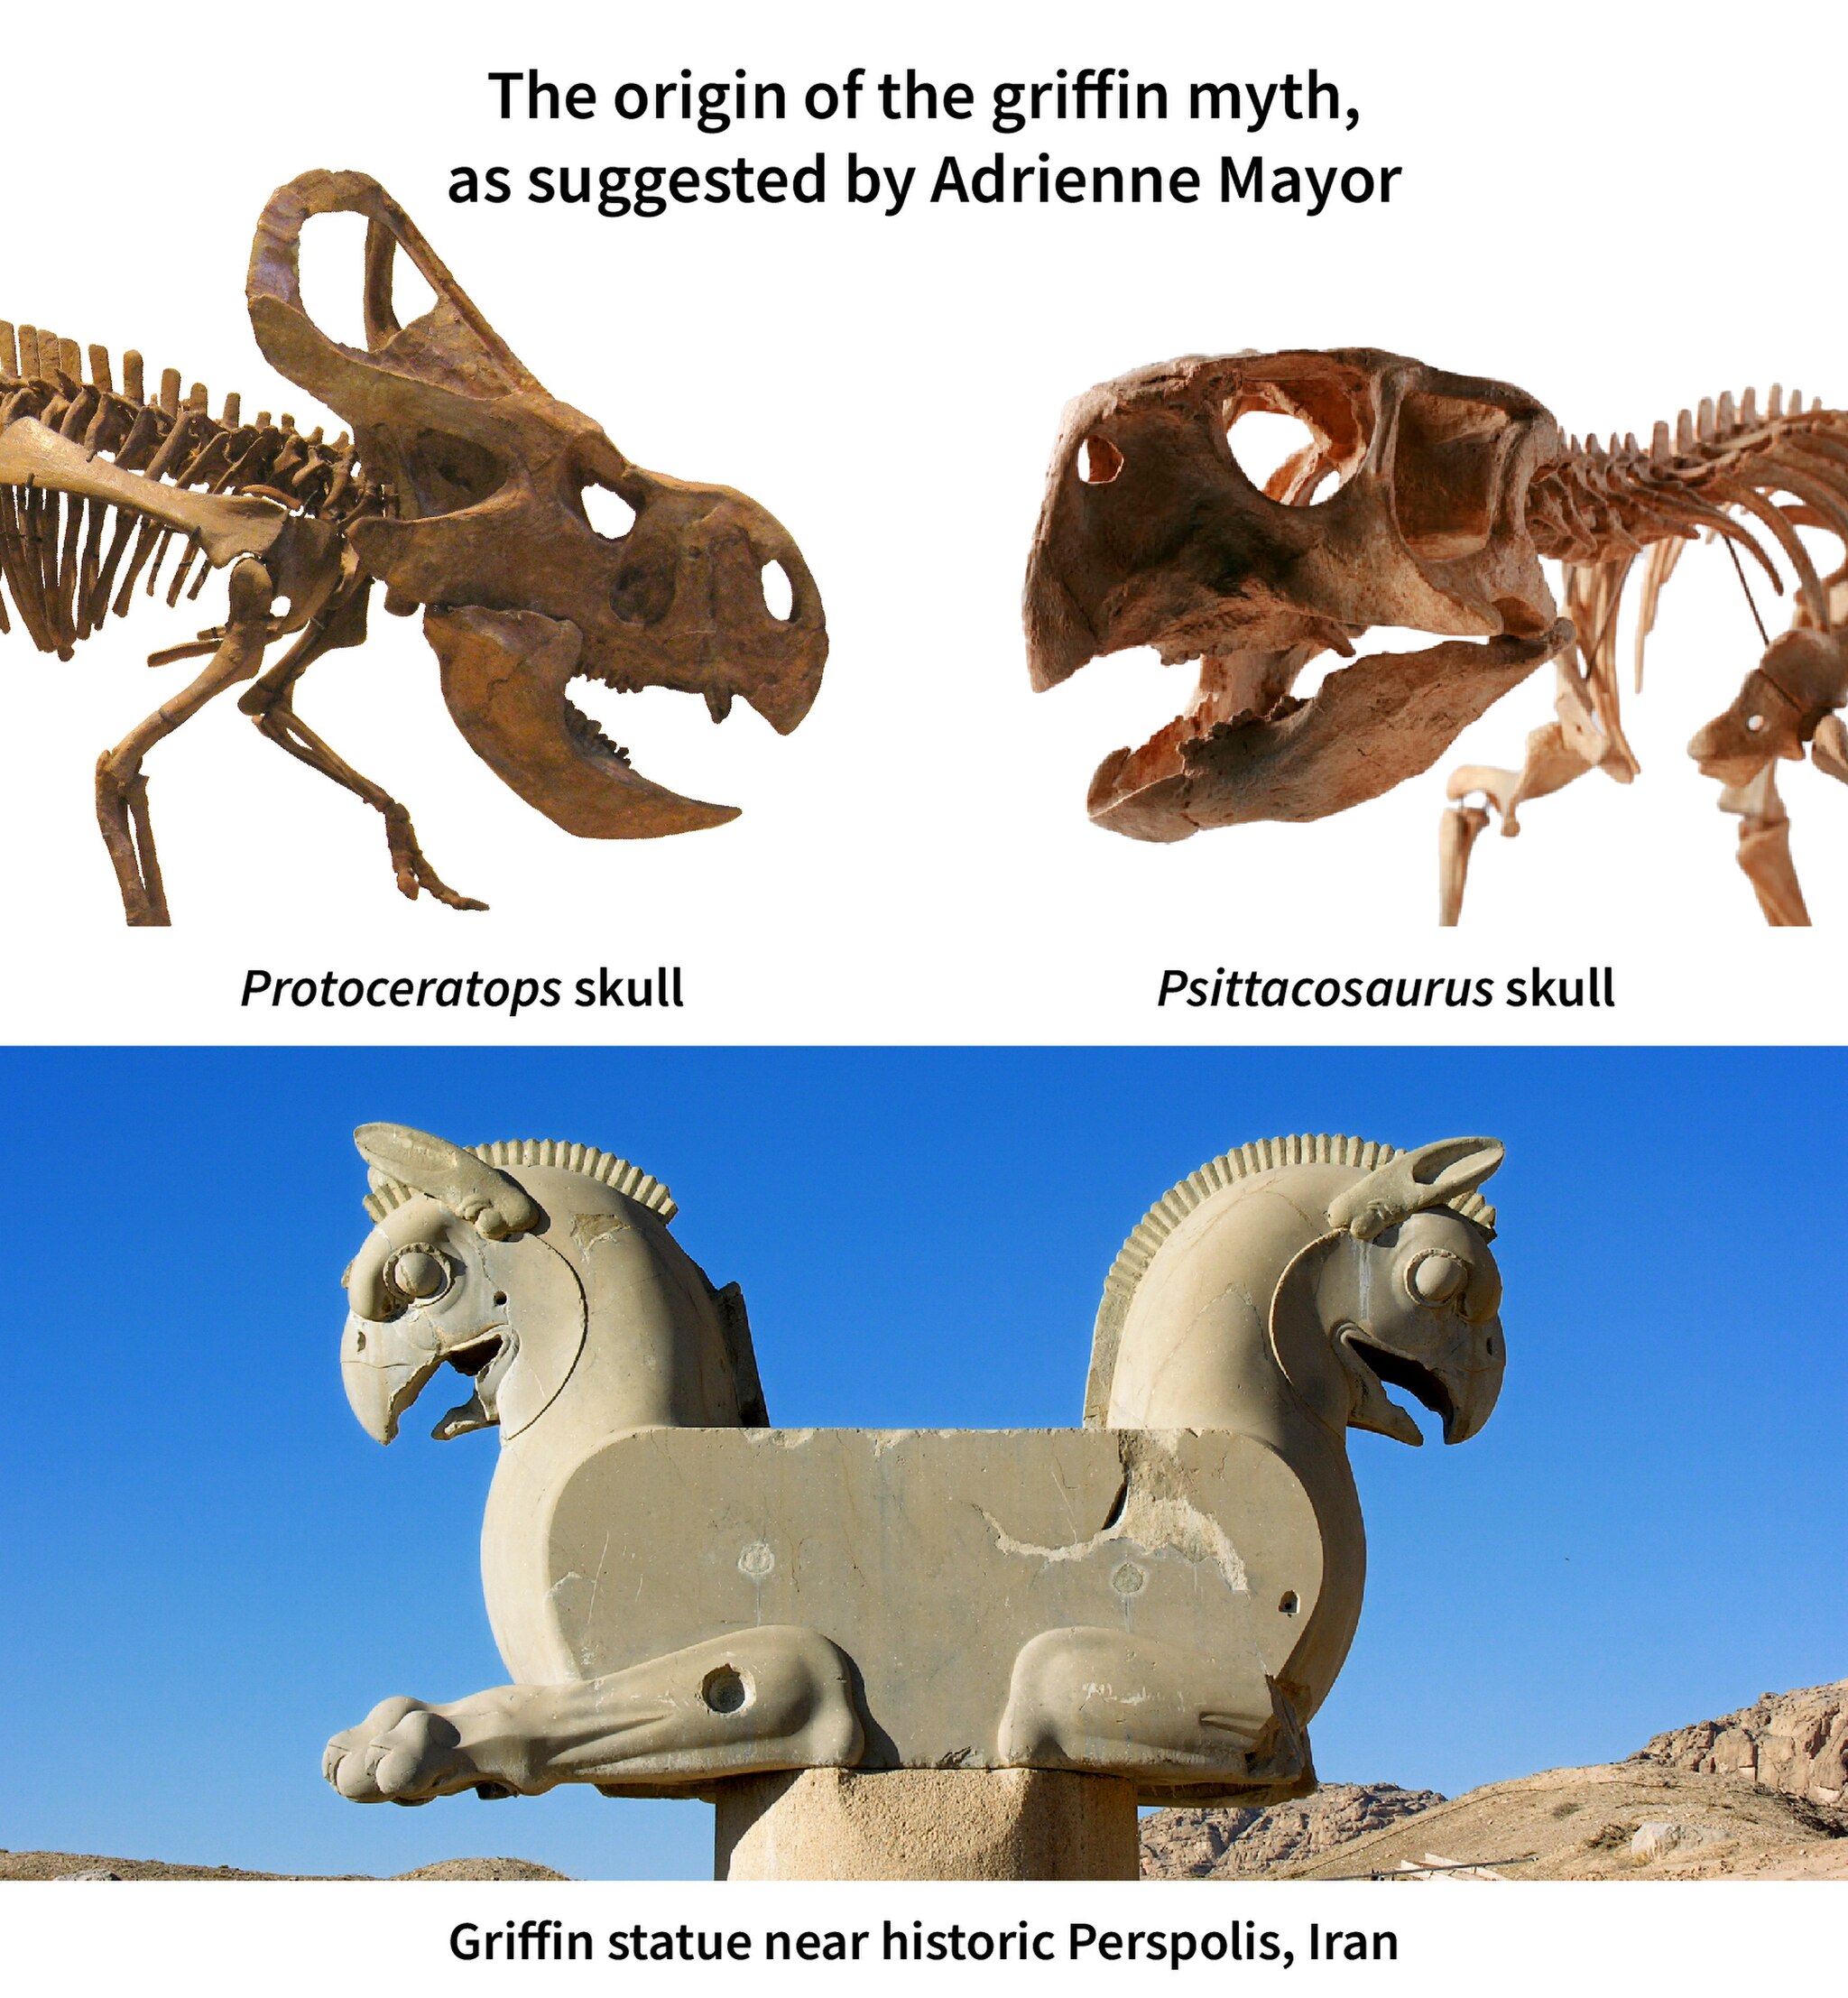
Title: Hyperborean-gryphon-persepolis-protoceratops-psittacosaurus-skeletons
Description: Adrienne Mayor speculated that griffin myths may have originated from fossilized remains of beaked dinosaur such as Protoceratops and Psittacosaurus . [1] This theory has since been contested by paleontologist Mark Witton. [2]
Categories: Self-published work, Griffin capitals in Persepolis, Protoceratops skeletal mounts, Psittacosaurus skulls